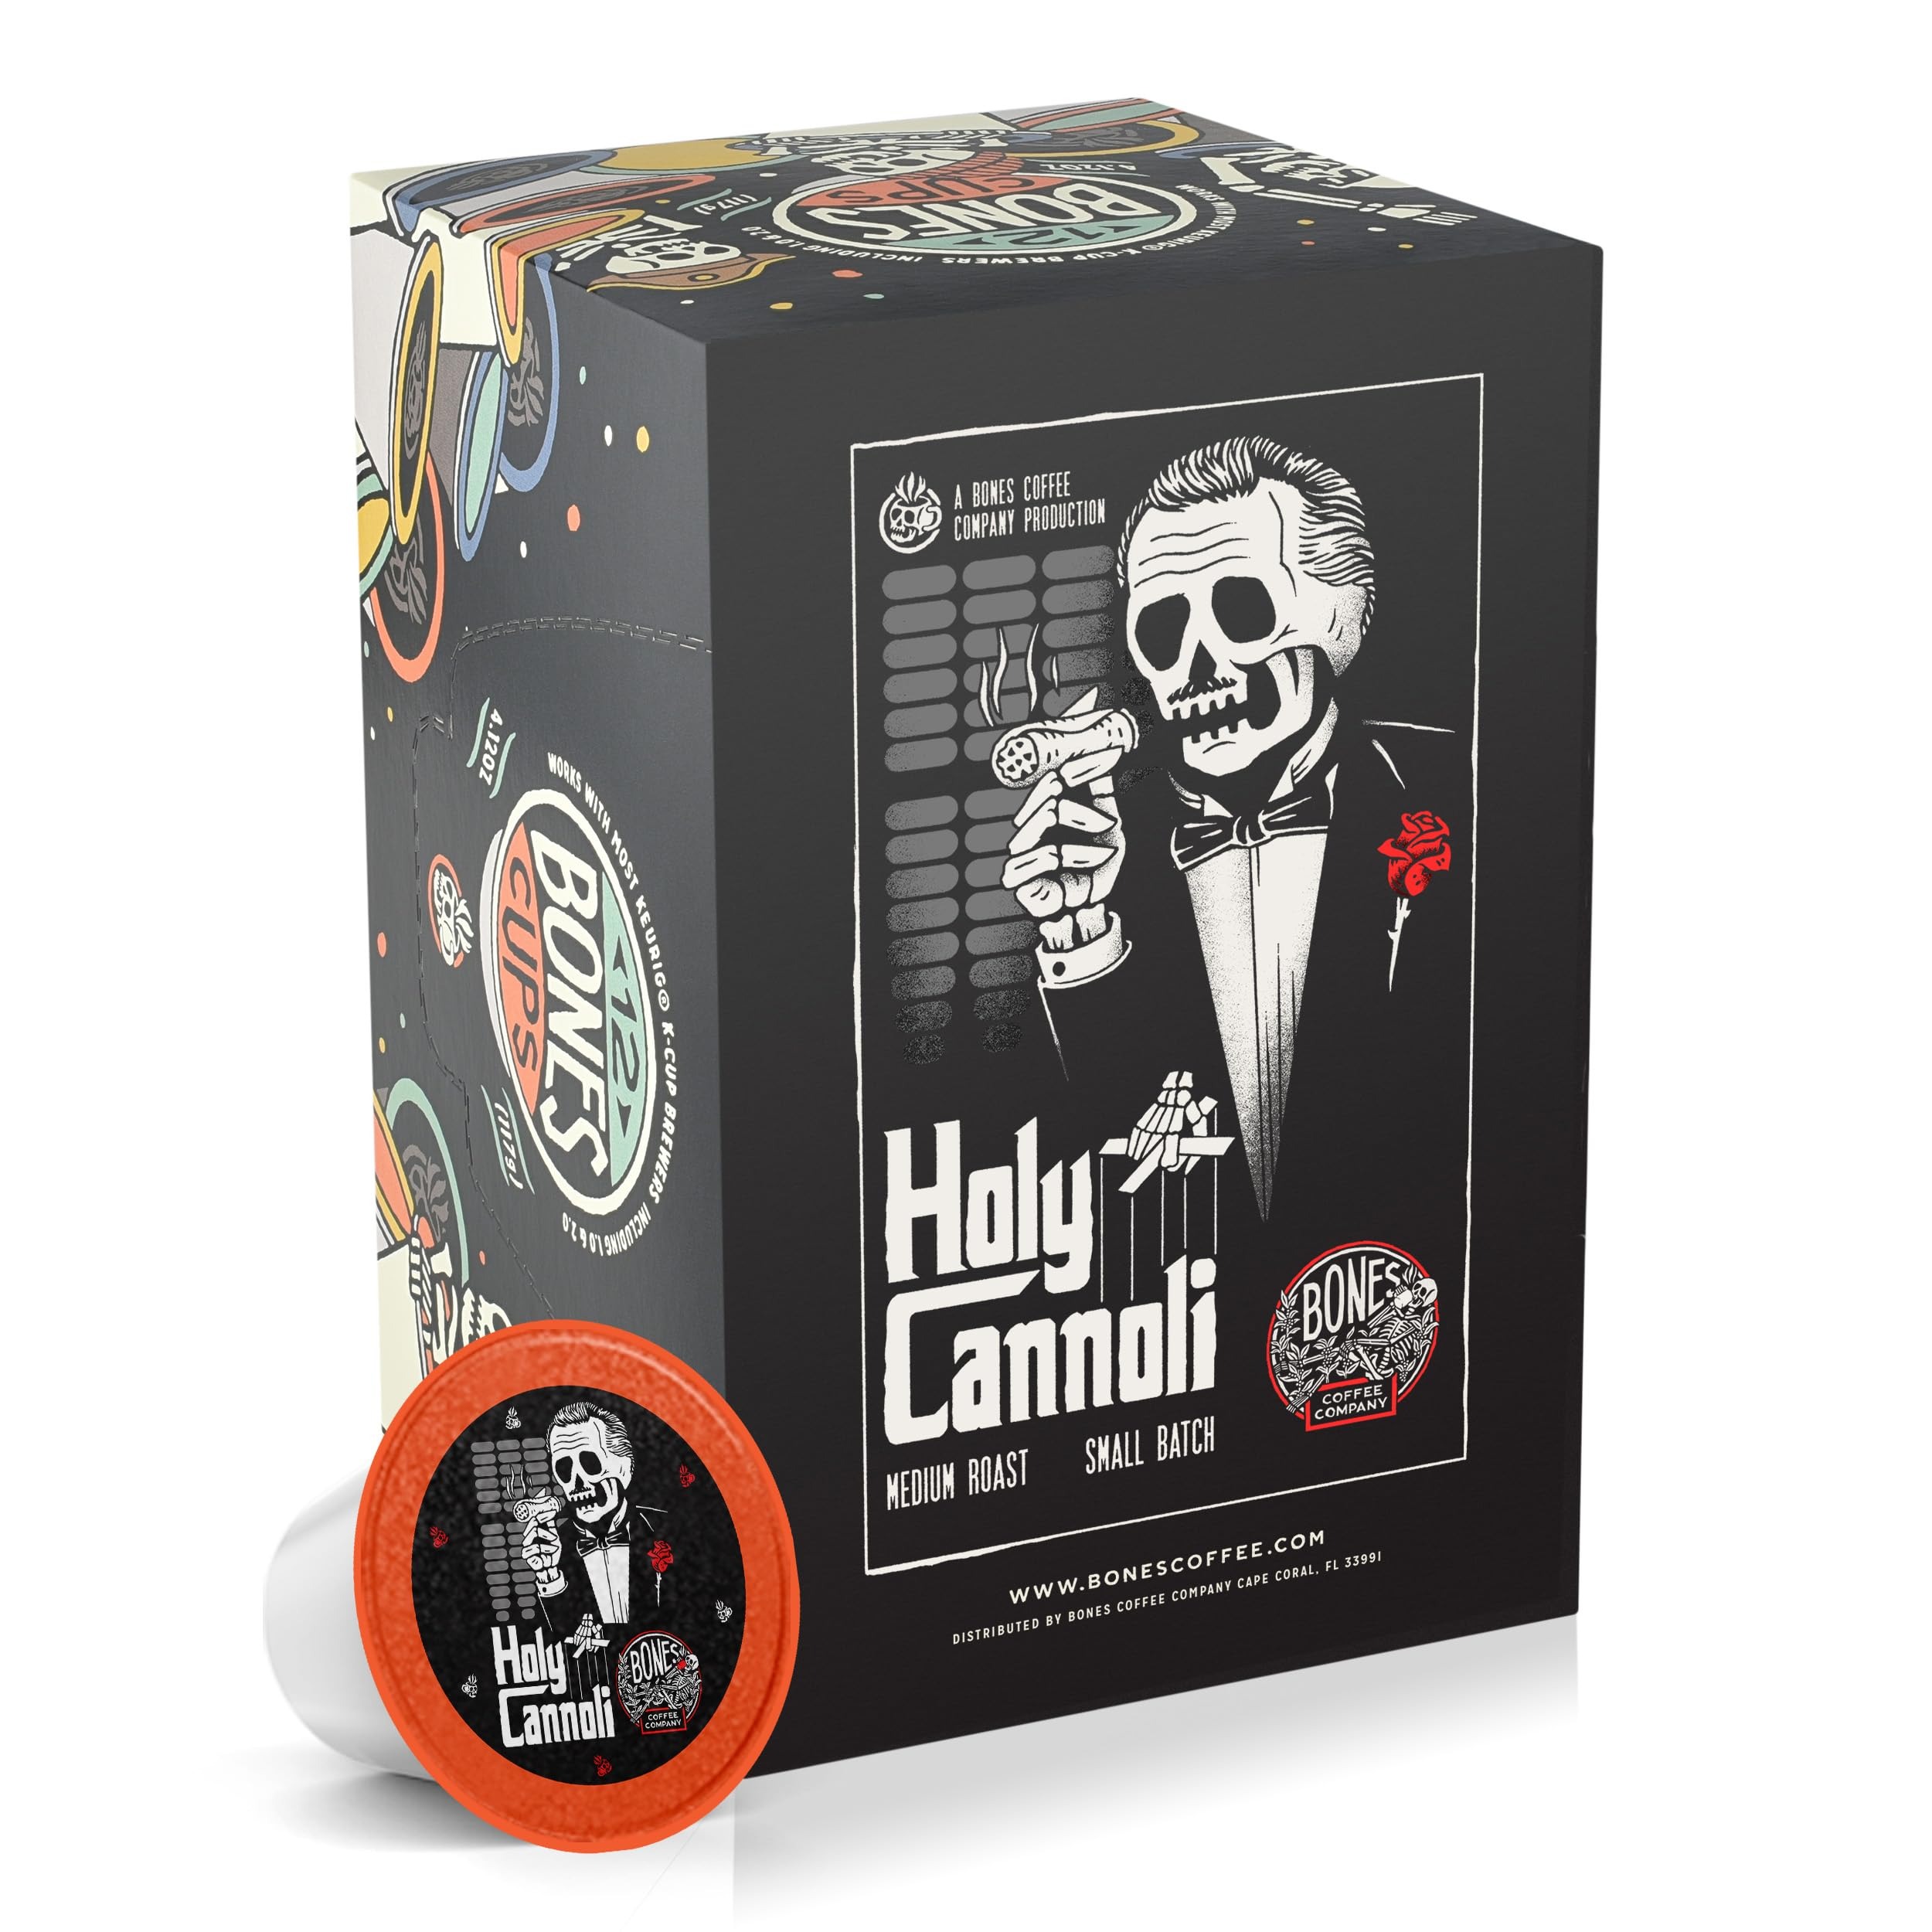
Item Name: Bones Coffee Company Flavored Coffee Bones Cups Holy Cannoli Flavored Pods | 12ct Single-Serve Coffee Pods Compatible with Keurig 1.0 & 2.0 Keurig Coffee Maker
Bullet Point 1: We're gonna make you a coffee you can't refuse. We've combined sweet, creamy cannoli flavor with our 100% Brazilian Arabica beans to create a truly delicious taste of the old country. Get some, or sleep with the fishes.
Bullet Point 2: Artisan Roasted Coffee Beans; Our Bones Coffee keurig pods are made from carefully selected coffee beans and roasted to perfection in small batches. Resulting in the freshest coffee with a rich, full-bodied, exceptionally smooth taste out of every cup of coffee you brew.
Bullet Point 3: Keurig Compatible Coffee Pods; Our 12-count single-serve bones cups coffee pods are compatible with Keurig 1.0 & 2.0 and other brewers which accept k cup pods including: Hamilton Beach, Cuisinart, Breville, and Mr. Coffee machines. They are also 100% recyclable, so you can enjoy them and remain environmentally conscious.
Bullet Point 4: Vegan And Keto Friendly: Enjoy our flavored coffee without the guilt! Our gourmet coffee is keto friendly, vegan friendly, and dairy-free with no added sugar or carbs; for a perfectly super guilt-free coffee experience in every cup
Bullet Point 5: Fresh 100% Arabica Beans; Our Brazilian coffee beans are ethically sourced, and each batch is roasted and packed in the USA. Our medium-roast Arabica coffee gives you a smooth flavor with low acidity, sweet aroma and unique taste
Value: 12.0
Unit: Count

Price: 17.99